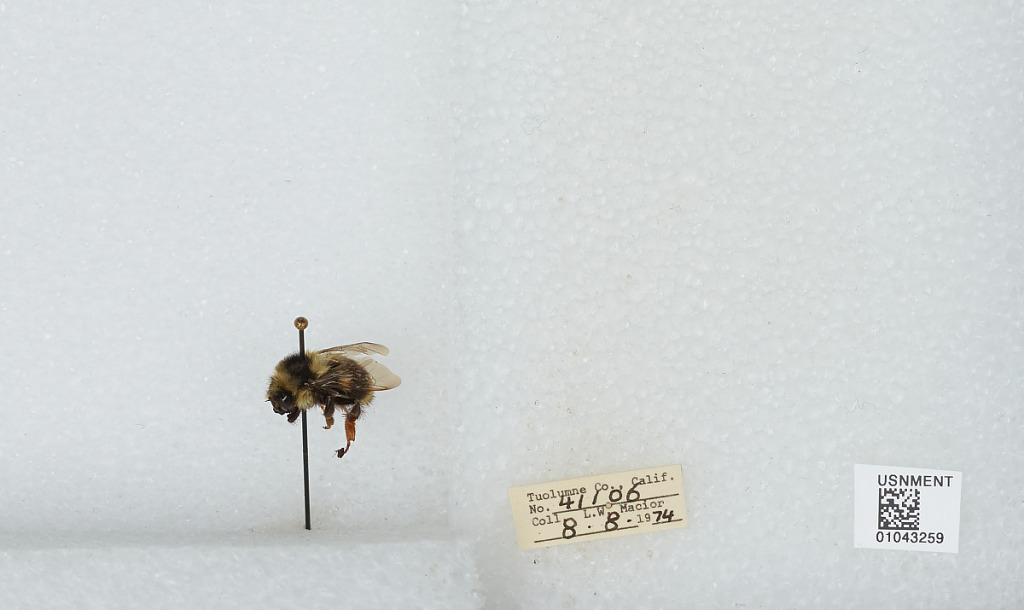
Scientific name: Bombus bifarius nearcticus
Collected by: L. Macior
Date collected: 1974-8-8
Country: United States
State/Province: California
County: Tuolumne
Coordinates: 38.02, -119.93